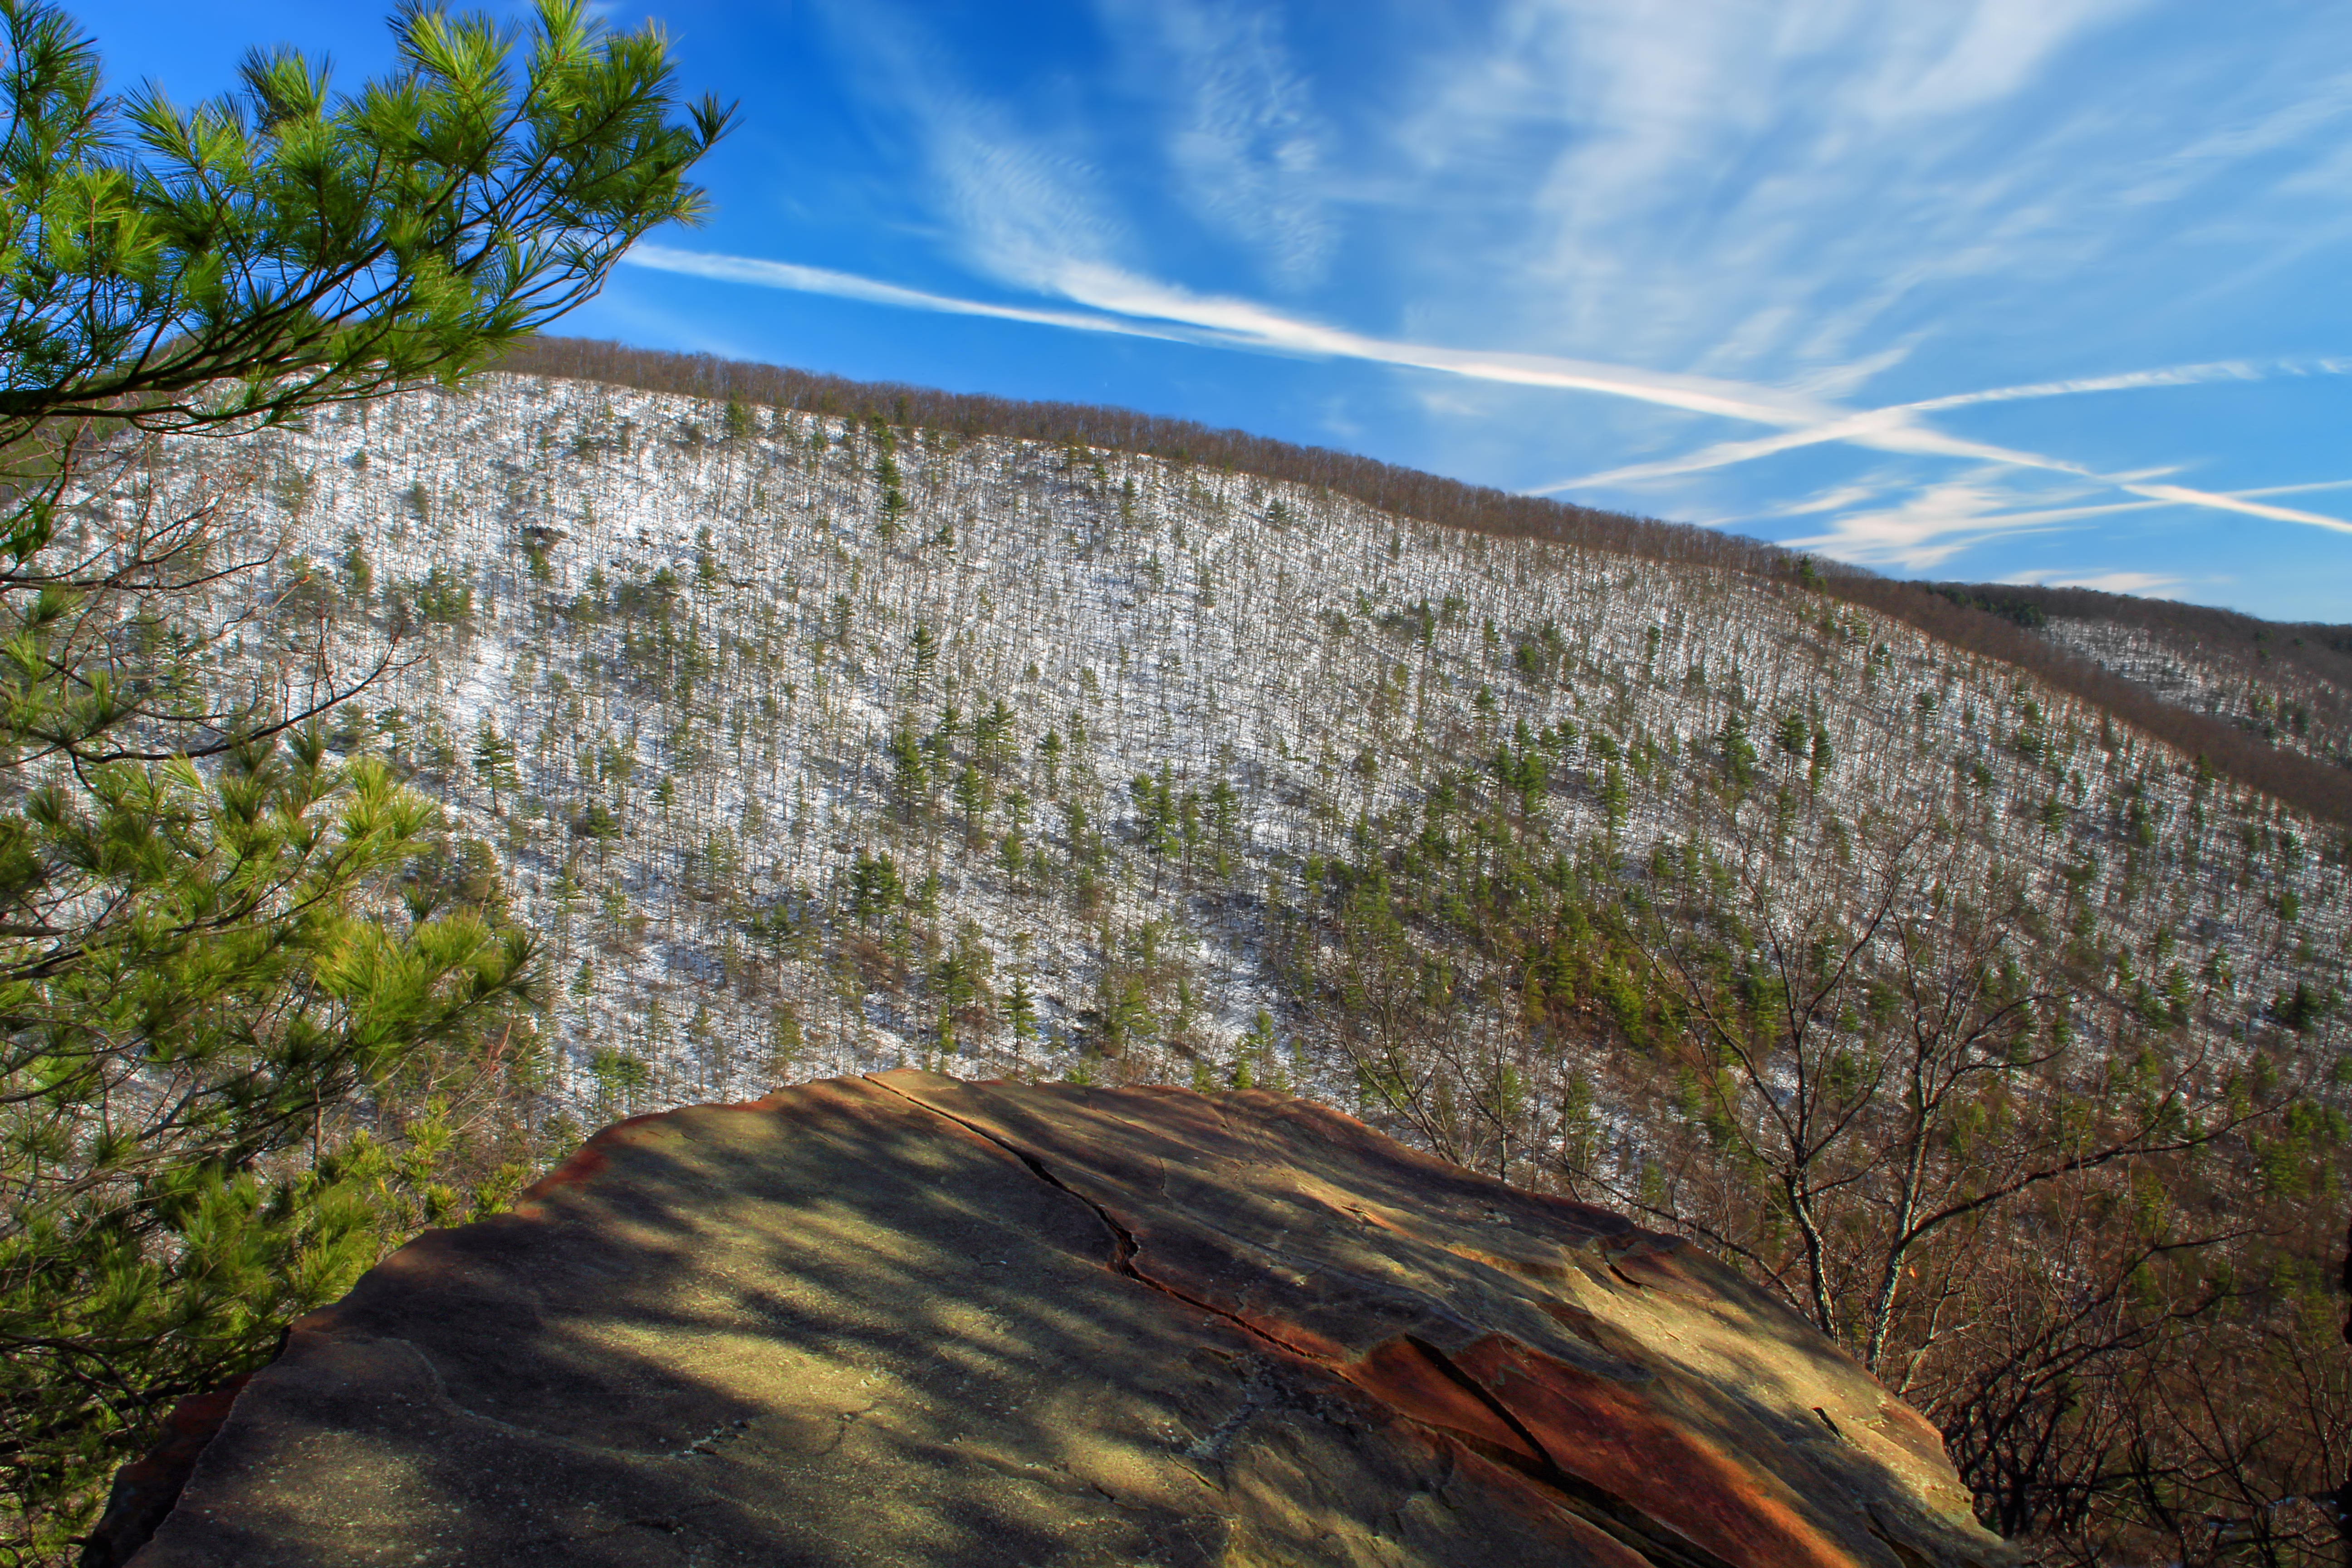
landscape, tree, nature, grass, rock, wilderness, mountain, snow, winter, sky, hiking, trail, hill, mountain range, cliff, terrain, material, ridge, trees, rocks, creativecommons, clouds, geology, mountains, tiadaghtonstateforest, appalachianmountains, alleghenyplateau, pennsylvaniawilds, lycomingcounty, pennsylvania, cirrus, goldeneagletrail, wolfrunwildarea, ravenshorn, plateau, ecosystem, landform, mountainous landforms